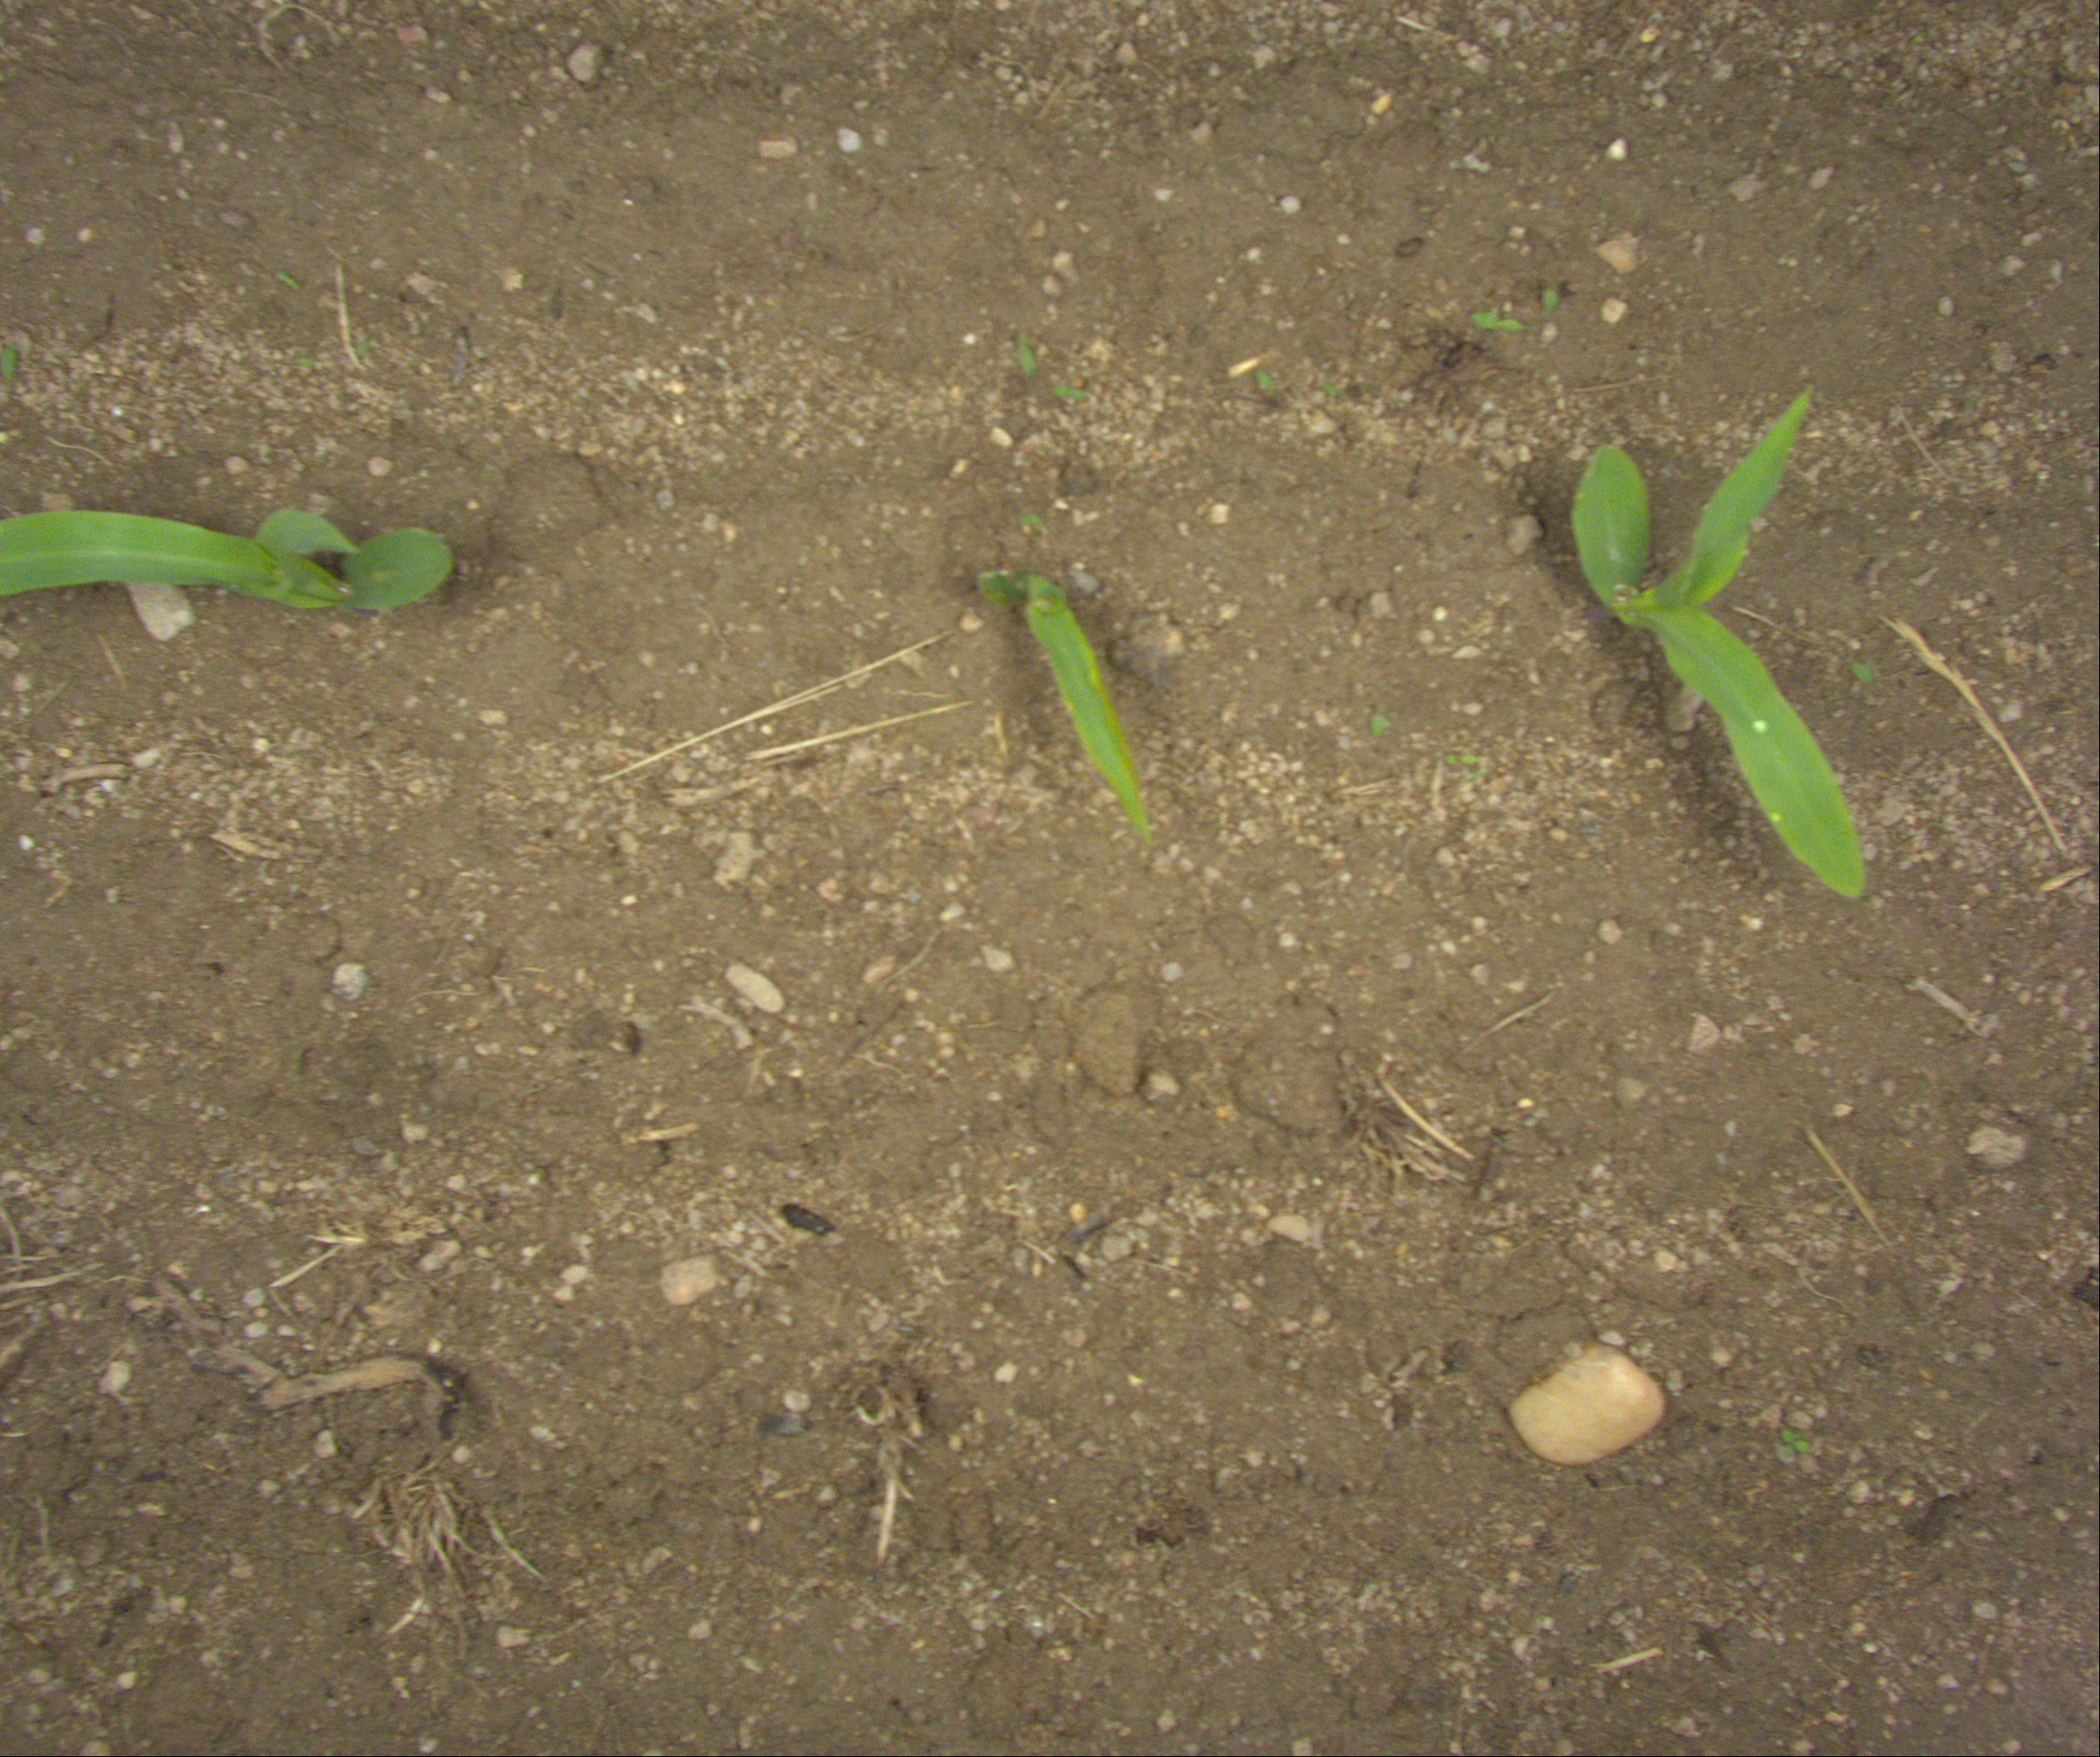
Crop: maize
Objects: maize, maize, maize, stem_maize, stem_maize, stem_maize